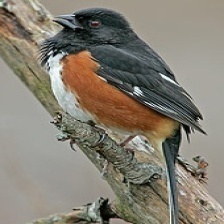
Species: EASTERN TOWEE
Scientific name: PIPILO ERYTHROPHTHALMUS